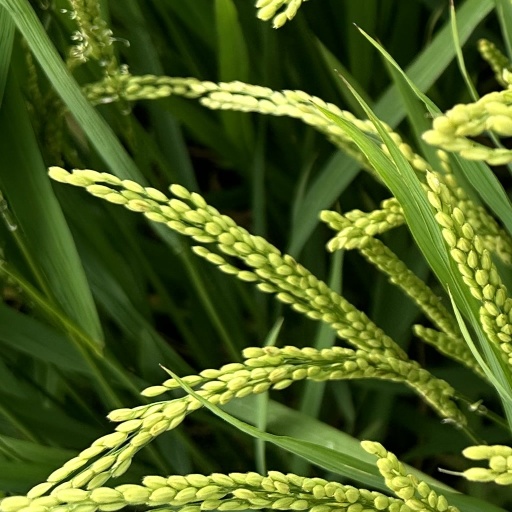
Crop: rice